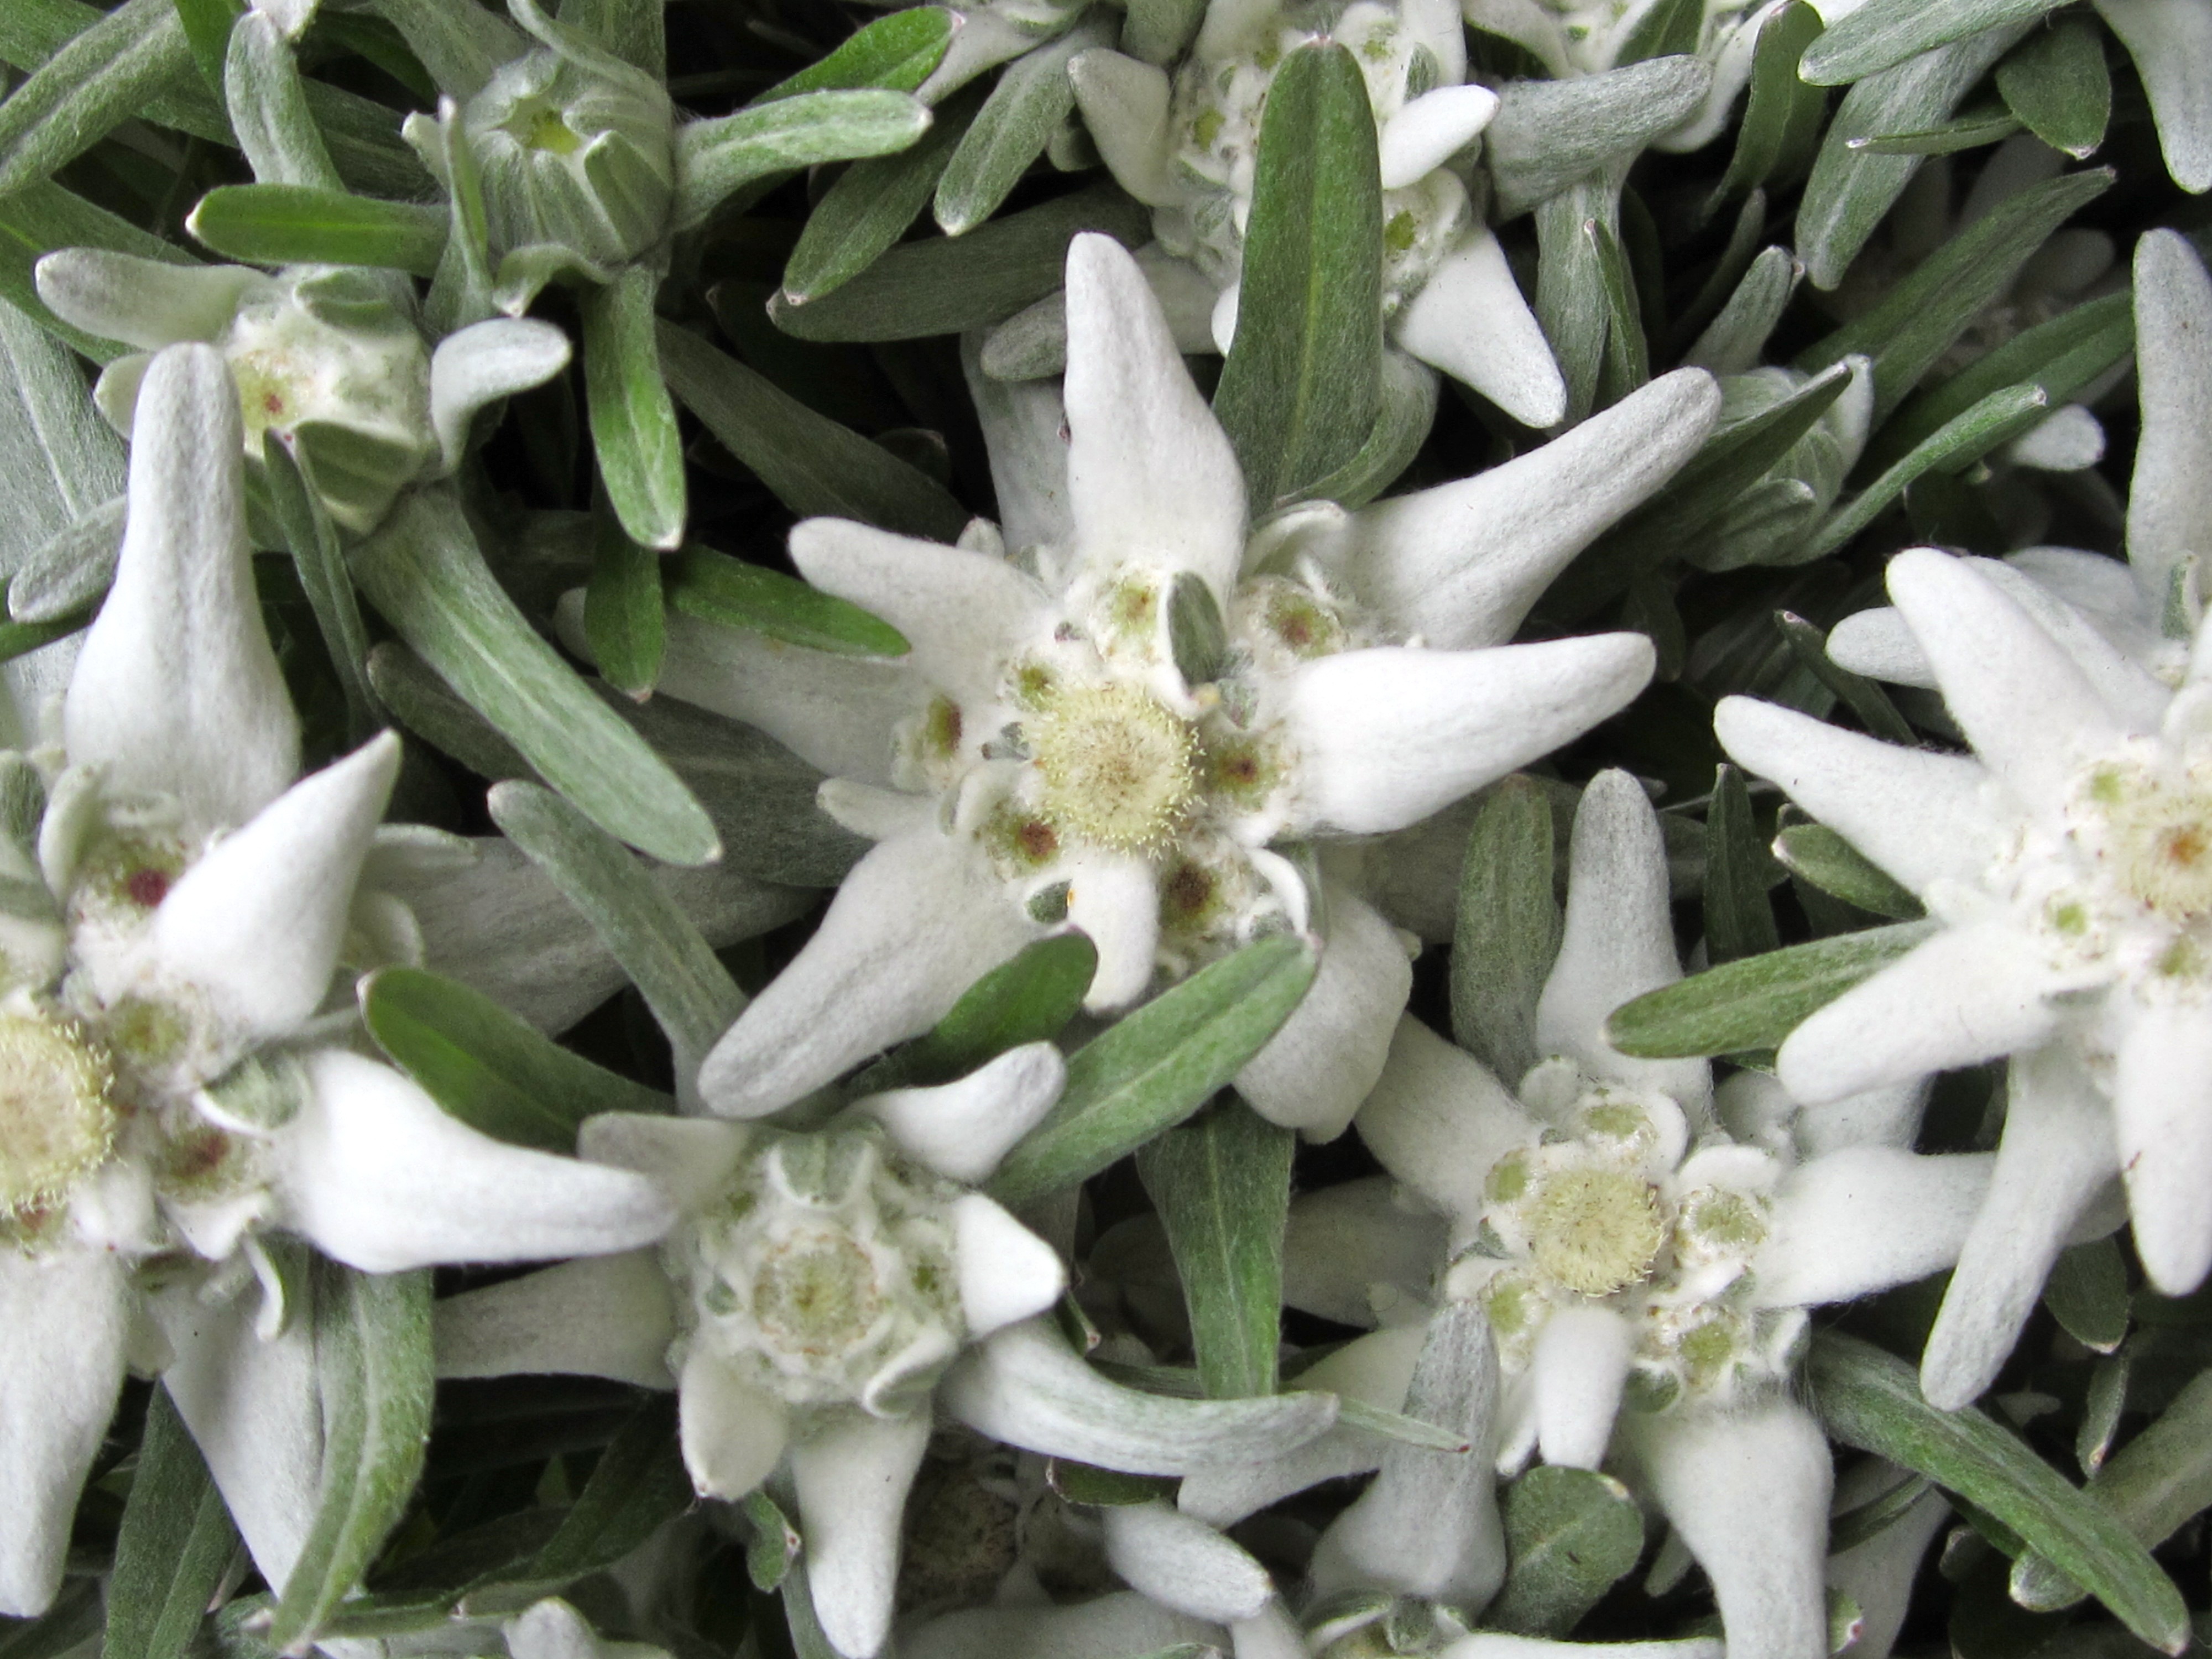
plant, flower, produce, botany, flora, flowers, austria, edelweiss, jasmine, flowering plant, daisy family, precious white, land plant